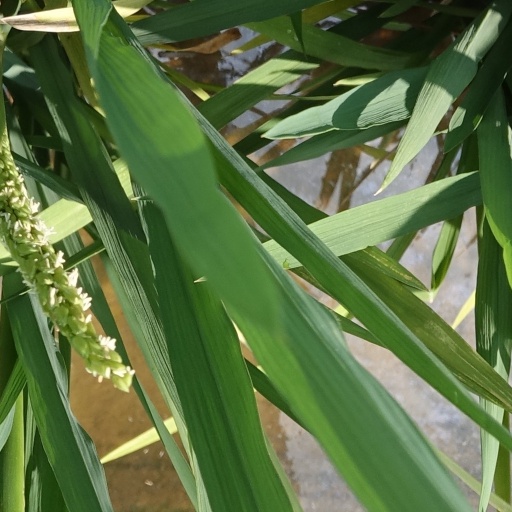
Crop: rice